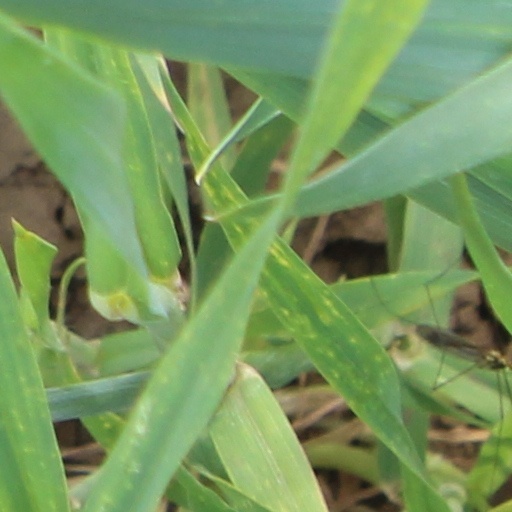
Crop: wheat